Mientras haya un circo

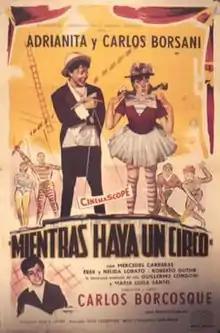

Mientras haya un circo is a 1958 Argentine comedy film directed by Carlos F. Borcosque and starring Adrianita and